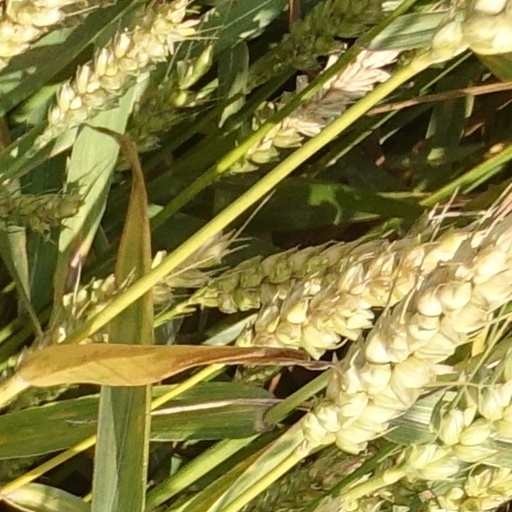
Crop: wheat